Manistee, Michigan

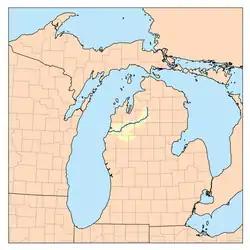
From 1836 to 1848, much of the Manistee River Valley, including Manistee itself, was an Ottawa Reservation. During the lumbering era of the late 1800s, Manistee became a significant site for lumber mills. Huge numbers of white pine logs were floated down the river to the port at Manistee and eventually on to the lumber markets of Grand Rapids, Milwaukee and Chicago.

In 1846, the town was named "Manistee"; it was made part of Ottawa County, whose county offices were away at Grand Haven. After a series of new counties were organized, by 1855 Manistee was part of a large Manistee County that also included modern-day Wexford and Missaukee counties. Thomas Jefferson Ramsdell, Manistee's first lawyer, moved there in 1860 and remained there until his death in 1917. Ramsdell owned the first hardware store in the city, and was responsible for the construction of a bridge across the Manistee River.